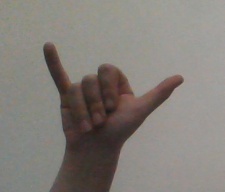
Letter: ya